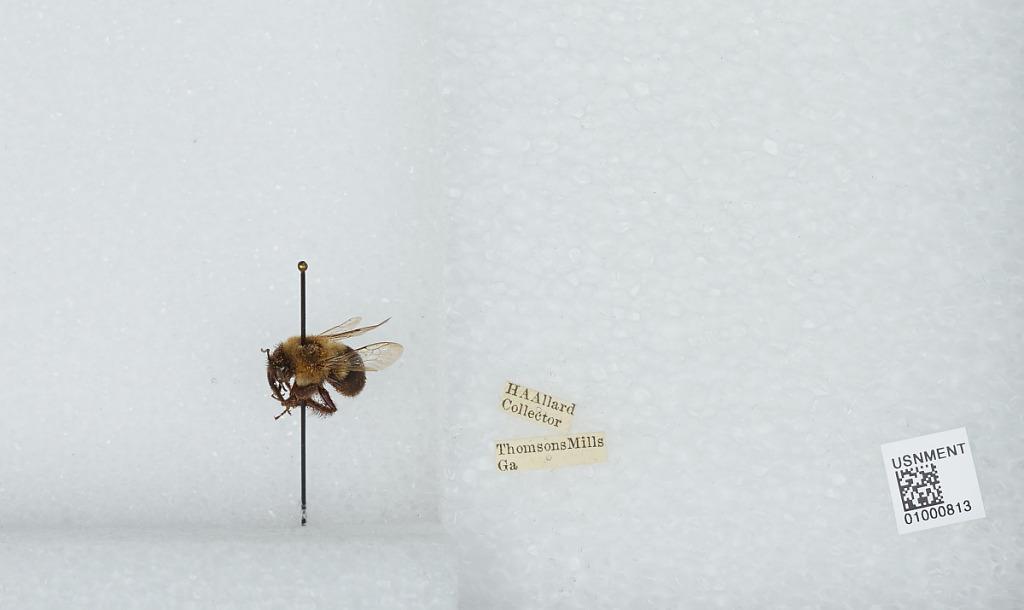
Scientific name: Bombus (Pyrobombus) impatiens Cresson
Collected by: H. Allard
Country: United States
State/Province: Georgia
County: Hall
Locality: Thompson Mill
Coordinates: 34.3664, -83.8597